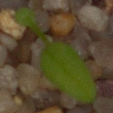
Label: common_chickweed